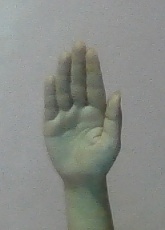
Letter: seen